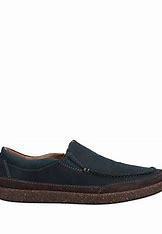
Brand: Clarks
Model: 100